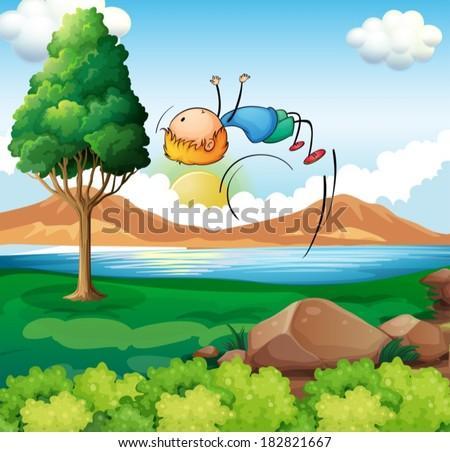
illustration of a boy doing an exhibition near the river